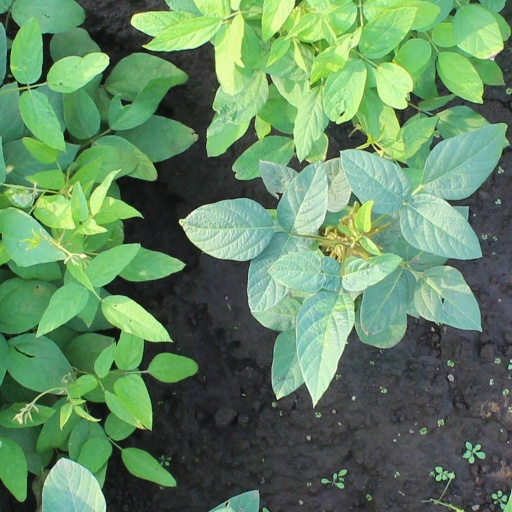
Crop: soybean